Ferhat Öztorun

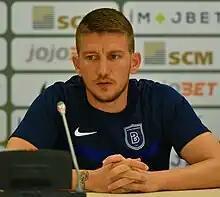

Ferhat Öztorun (born 8 May 1987) is a Turkish professional football coach and a former player who played as a defender. He is an assistant coach with Pendikspor.